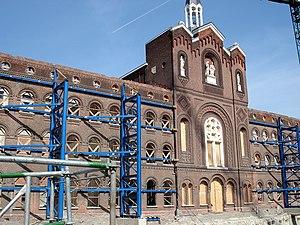
Anvers, Belgique. Hôpital Saint-Vincent en cours de rénovation (la chapelle, à droite, sera préservée, ainsi que le mur de façade).